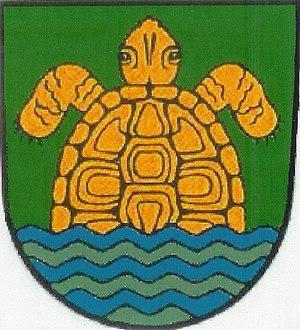
Blason Grünheide.
La tortue apparaît aussi bien dans l'art que dans la culture populaire et revêt des symboliques différentes selon la culture de chaque région. Symbole de lenteur en Europe occidentale, elle se fait l'allégorie du monde en Chine.